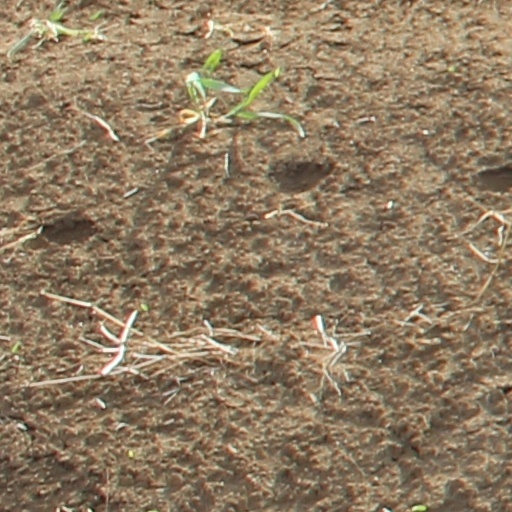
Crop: wheat